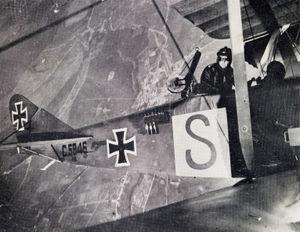
Virant sur l'aile dans la lumière matinale, un avion DFW C.V (Aviatik) 5845/16 de l'armée de l'air allemande embarque un observateur (debout) et un pilote (assis, à la droite). Derrière l'observateur se trouvent une mitraillette LMG 14 Parabellum sur le dessus de la carlingue et sur le côté droit une boîte de fusées éclairantes. Pilote et escadron inconnus."
Le DFW C.V est un biplan allemand de la Première Guerre mondiale.
La Première Guerre mondiale voit le plein essor des premiers avions militaires, après de timides tâtonnements et utilisations avant guerre.
La Première Guerre mondiale, aussi appelée la Grande Guerre, est un conflit militaire impliquant dans un premier temps les puissances européennes et s'étendant ensuite à plusieurs continents, qui s'est déroulé de 1914 à 1918.
L'armement air-sol est l'équipement militaire déployé par les aéronefs pour détruire des cibles terrestres. D'une grande diversité, cet armement varie en fonction de la portée, du poids, de l'objectif et de la technologie mise en œuvre. Il est l'armement principal des bombardiers, des avions d'attaque au sol et des hélicoptères, ainsi que celui des chasseurs-bombardiers. Aujourd'hui la plupart des aéronefs, y compris les avions de chasse et certains drones sont aptes à déployer ce type d'armement.